Apple–FBI encryption dispute

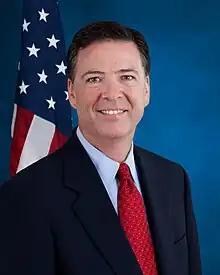
James Comey, former FBI director

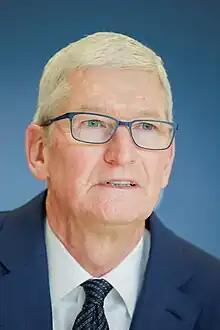
Tim Cook, chief executive officer of Apple Inc. Cook and former FBI Director Comey have both spoken publicly about the case.

In 1993, the National Security Agency (NSA) introduced the Clipper chip, an encryption device with an acknowledged backdoor for government access, that NSA proposed be used for phone encryption. The proposal touched off a public debate, known as the Crypto Wars, and the Clipper chip was never adopted.